Klavier-Festival Ruhr

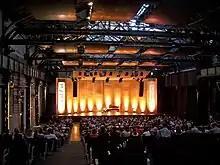
Event at the Jahrhunderthalle (Bochum)

The Klavier-Festival Ruhr (also "Klavierfestival Ruhr") is an annual festival of piano music, which takes place in the area of the Ruhr in Germany. The festival runs from around the beginning of May for three months. The organizer of the festival is the Stiftung Klavier-Festival Ruhr, and the art leader is Franz Xaver Ohnesorg. The festival was founded in July 1988.